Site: brandenburg
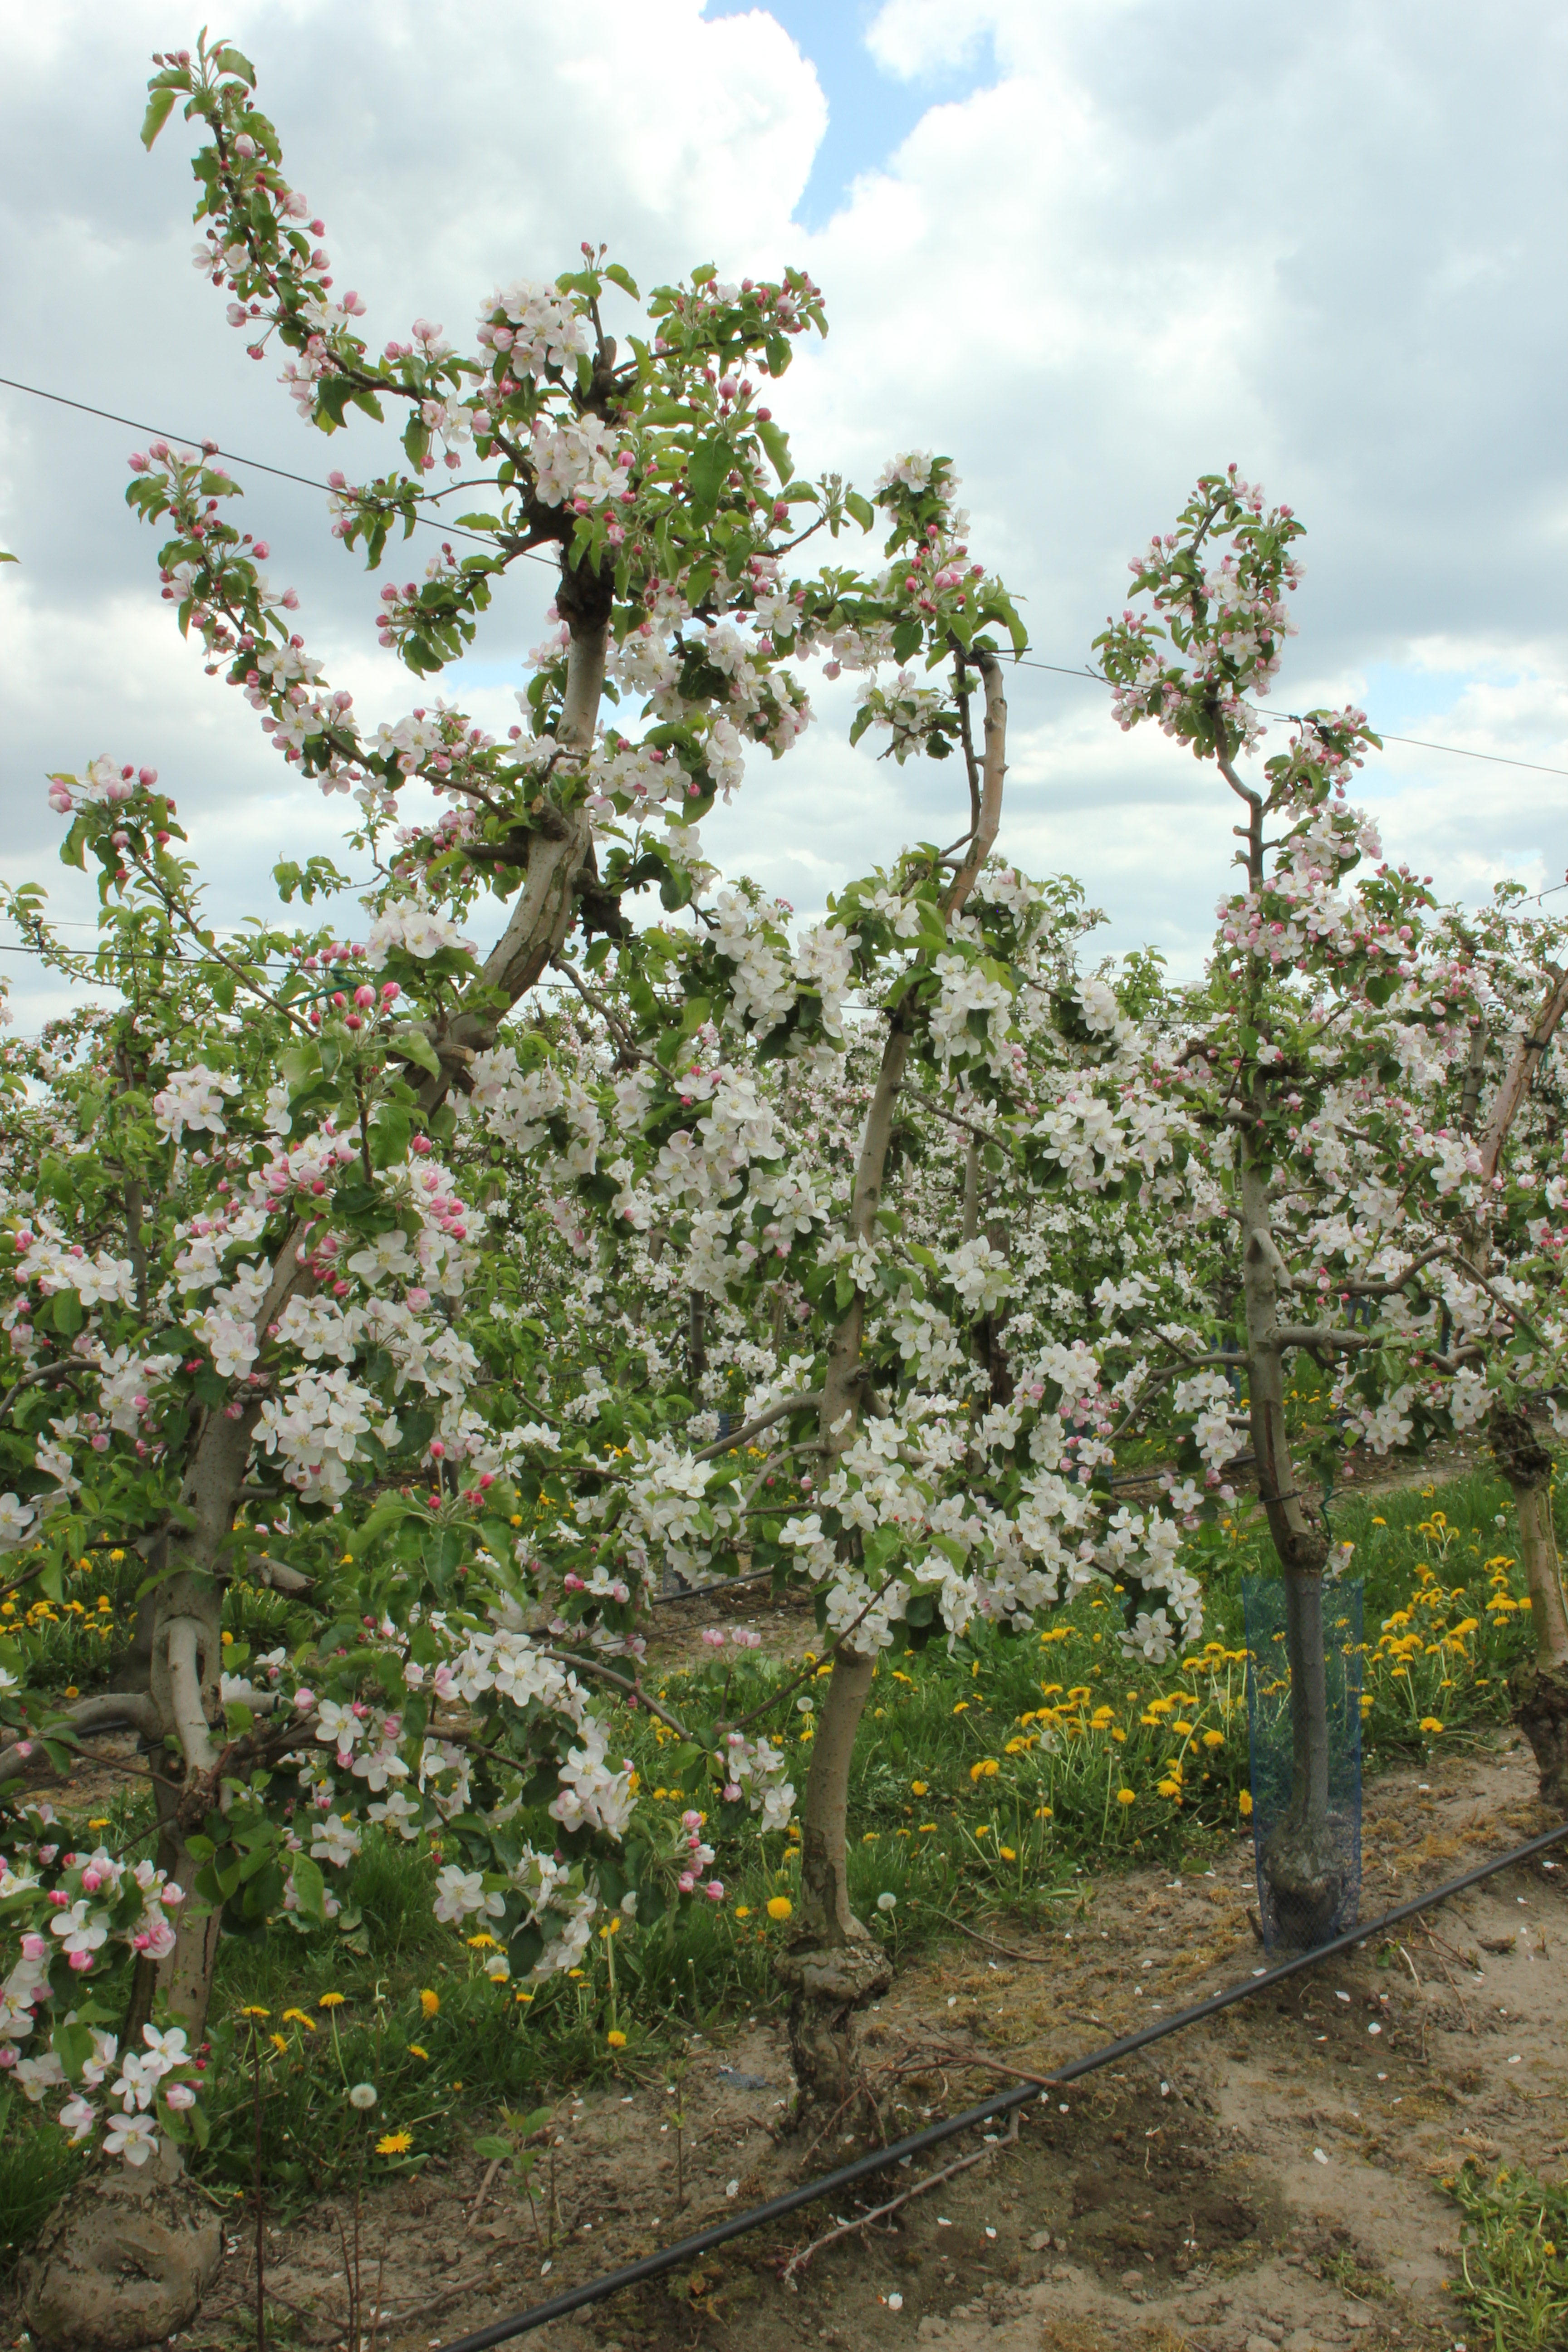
Growth stage (BBCH 65): Flowering